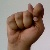
The image shows a hand gesture representing the letter 'T' in Indian Sign Language.